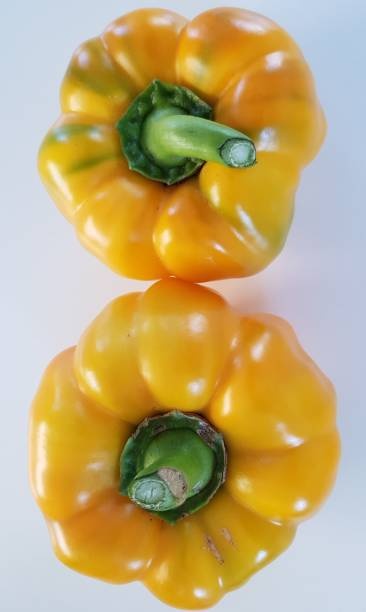
Label: capsicum